Nick Van Eede

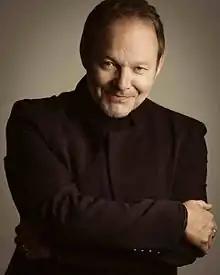
Van Eede in 2014

Nick Van Eede (born Nicholas Eede; 14 June 1958) is an English singer, songwriter and record producer. He is best known for singing and writing the 1986 No. 1 power ballad, "(I Just) Died in Your Arms" for his band Cutting Crew, which saw international success including a top 10 placing on the UK Singles Chart.